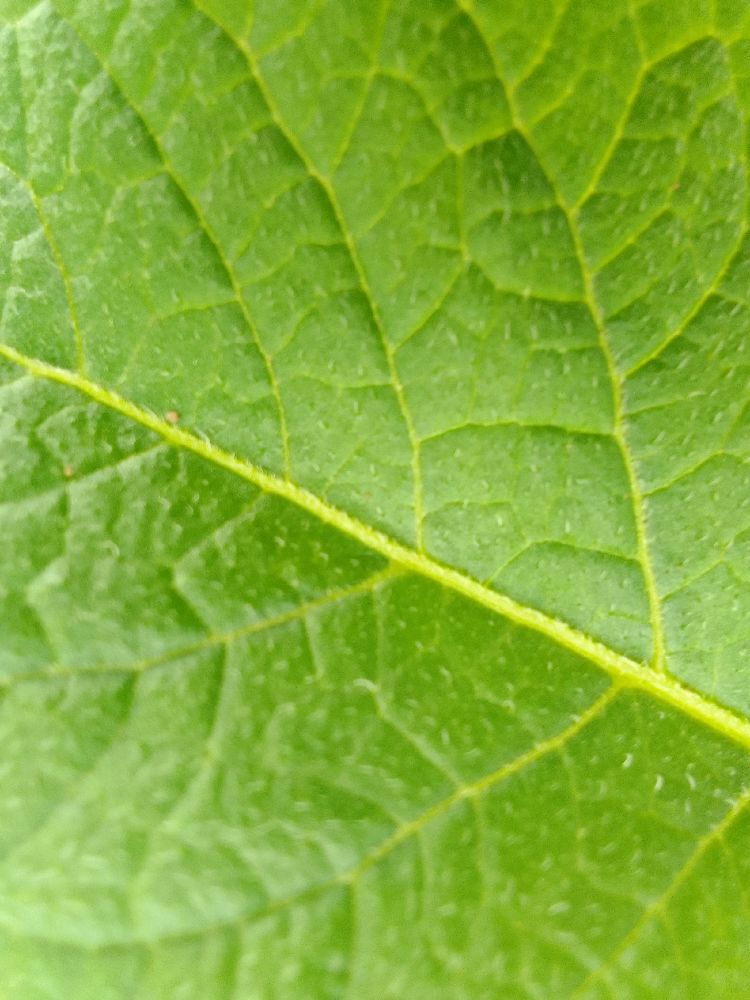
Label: Healthy